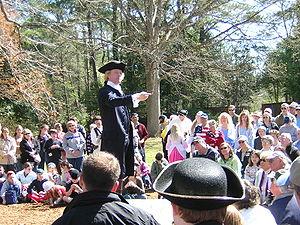
Un musée archéologique en plein-air, ou à ciel ouvert, est une institution permanente à but non lucratif avec des reconstructions architecturales à taille réelle en extérieur, principalement basées sur des sources archéologiques. Ces musées détiennent des collections de ressources du patrimoine culturel immatériel, ils offrent une interprétation de comment vivaient et se comportaient les hommes dans le passé, en suivant des méthodes scientifiques fiables à des fins éducatives, d’études et pour le plaisir de leurs visiteurs.